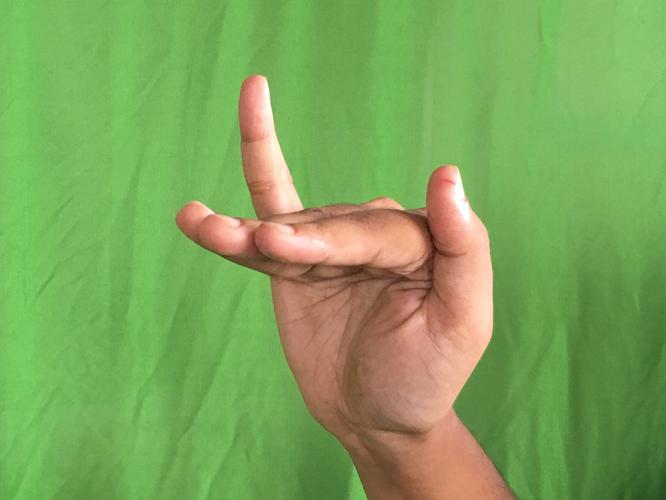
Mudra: Mrigasirsha
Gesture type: single_hand